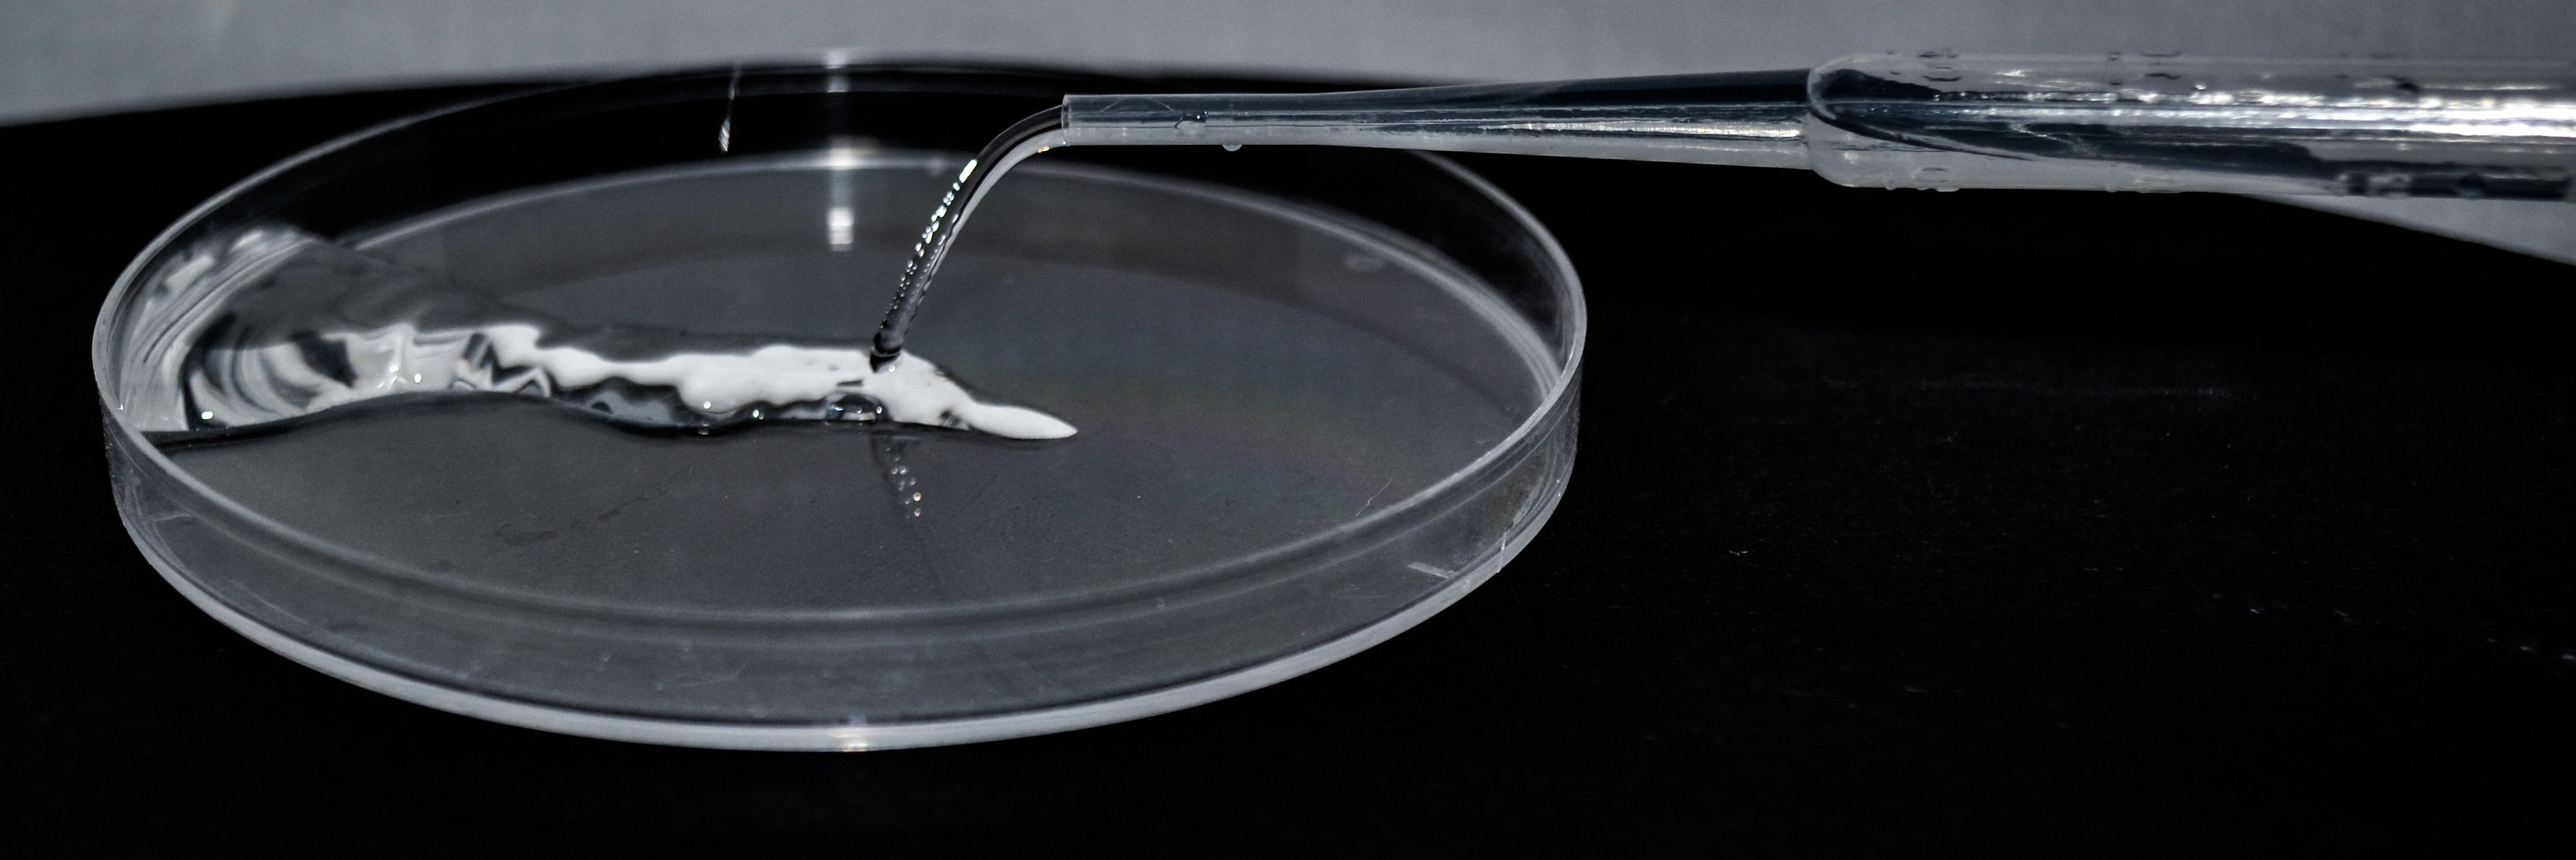
water, ray, glass, drip, glasses, pipette